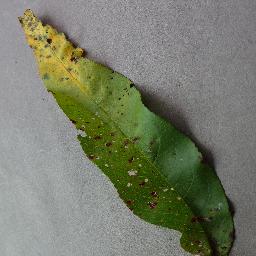
Label: Peach___Bacterial_spot